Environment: real
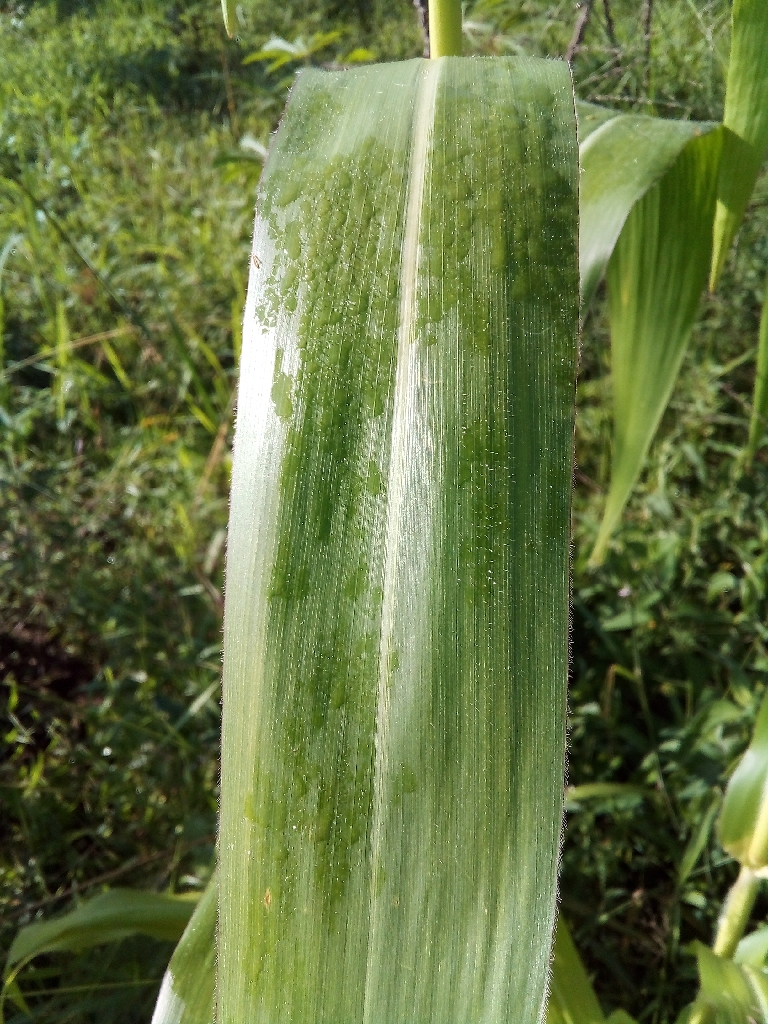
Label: healthy